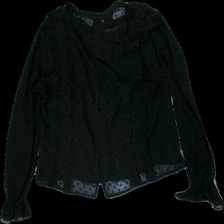
View: back
Type: Blouse
Category: Ladies
Brand: Zara
Colors: Black
Material: 100% polyester
Pattern: Other
Cut: Regular, Loose
Size: M
Season: All
Damage: Missing buttons
Damage location: middle center
Price range: <50
Recommended usage: Export